Pontefract Castle

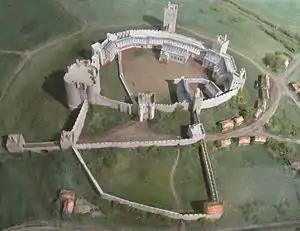
Model reconstructing Pontefract Castle

The castle, on a rock to the east of the town above All Saints' Church, was constructed in approximately 1070 by Ilbert de Lacy on land which had been granted to him by William the Conqueror as a reward for his support during the Norman Conquest. There is, however, evidence of earlier occupation of the site. Initially the castle was a wooden structure which was replaced with stone over time. The Domesday Survey of 1086 recorded "Ilbert's Castle" which probably referred to Pontefract Castle.